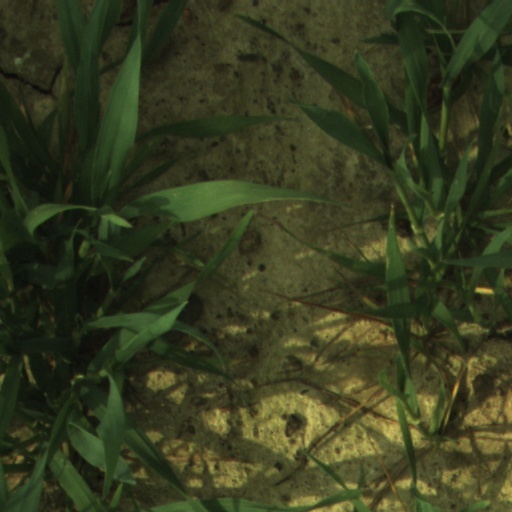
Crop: wheat